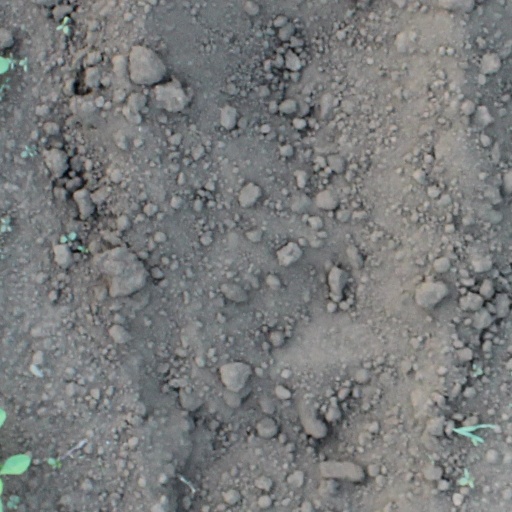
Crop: soybean